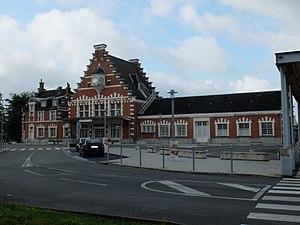
Vue du bâtiment voyageurs de la gare de Saint-Amand-les-Eaux.
La gare de Saint-Amand-les-Eaux est une gare ferroviaire française des lignes de Fives à Hirson, de Saint-Amand-les-Eaux à Blanc-Misseron, de Saint-Amand-les-Eaux à Maulde et de Denain à Saint-Amand-les-Eaux. Elle est située sur le territoire de la commune de Saint-Amand-les-Eaux dans le département du Nord, en région Hauts-de-France.